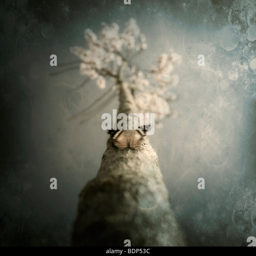
a small butterfly sitting on a tree with overlaid textures